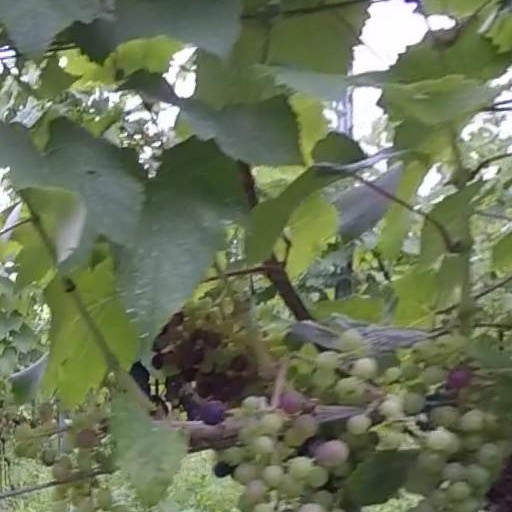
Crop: grape